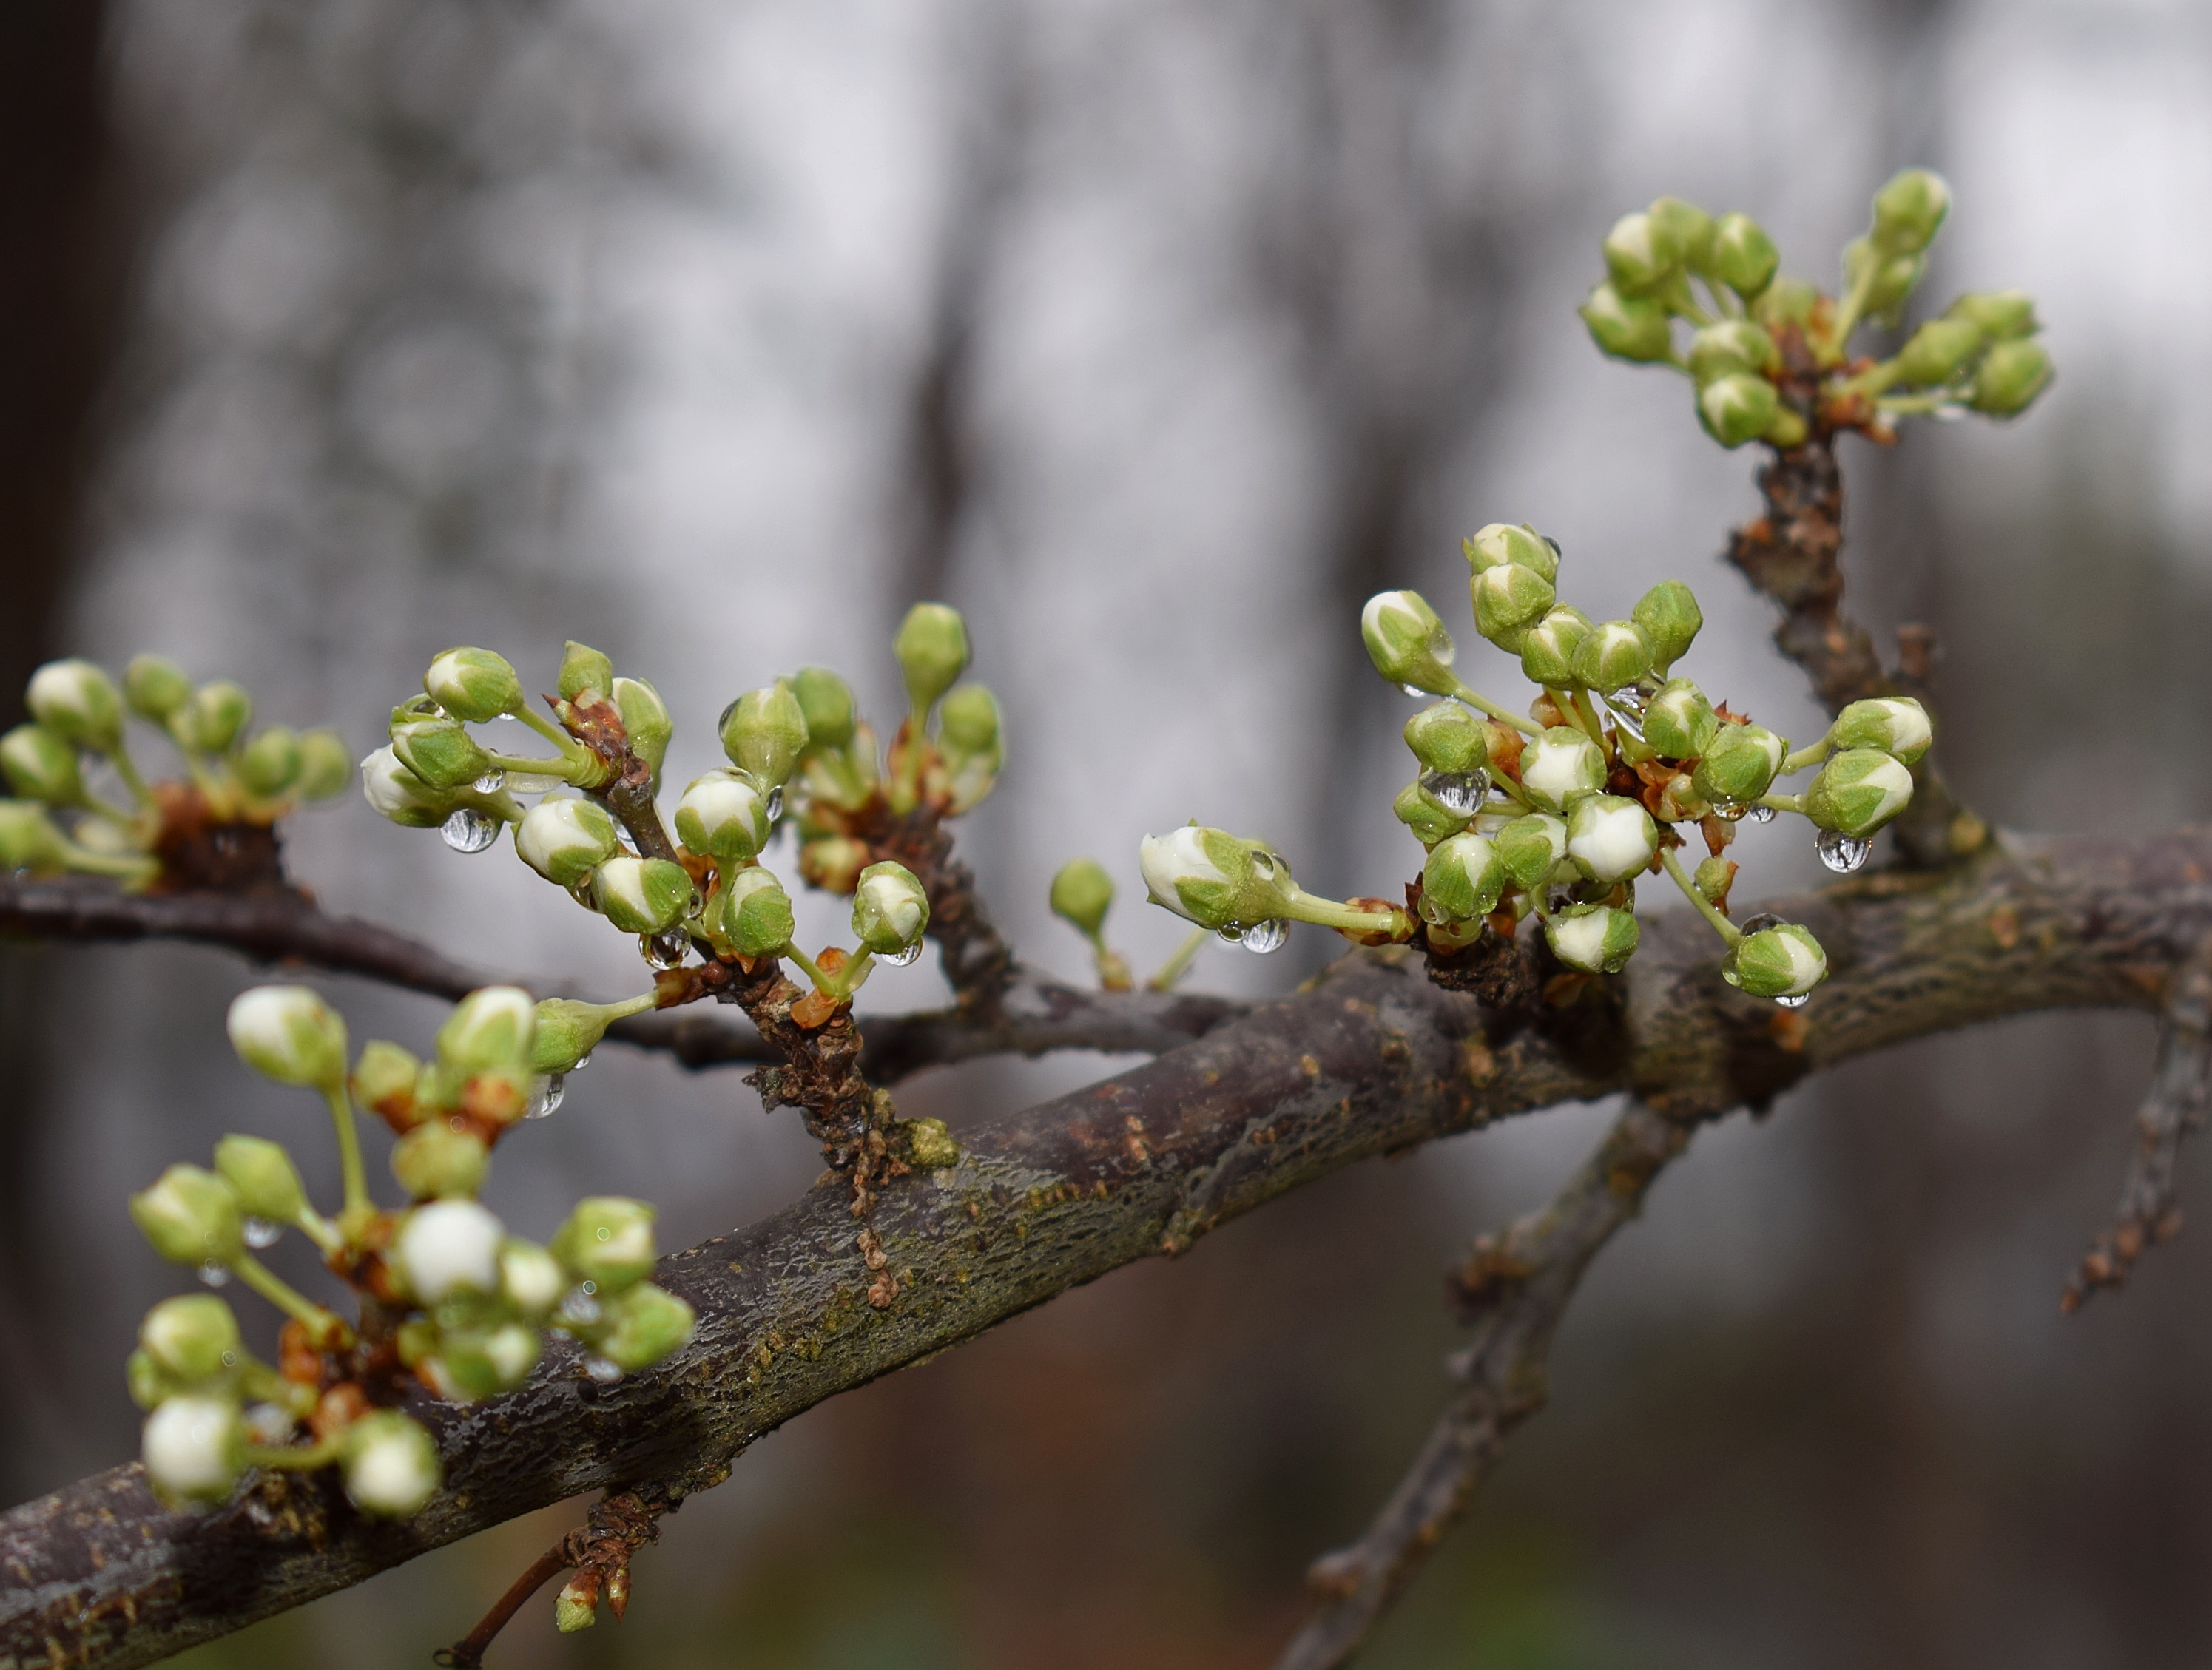
tree, nature, branch, blossom, plant, fruit, berry, leaf, flower, bloom, raindrop, food, spring, green, produce, botany, flora, season, twig, close up, shrub, springtime, bud, edible, cherry, macro photography, flowering plant, rain wet, cherry tree, woody plant, land plant, rain wet cherry blossom buds, showing white, about to open